Haamstede Castle

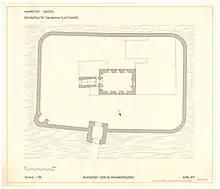
Haamstede, 13th century

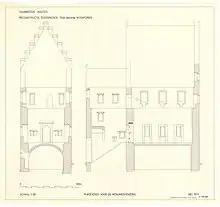
Reconstruction of the keep

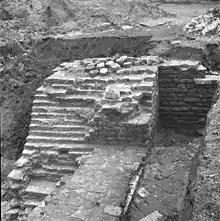
Remains of heavy 15th century northwest tower

The first castle built at Haamstede consisted of a central keep inside a square surrounding wall with a gatehouse. All three elements probably date from the second half of the thirteenth century. This was primarily deduced from the size of the brick, which is 29.5-31 * 14.5-15 * 7.2-8 cm laid in Flemish masonry bond.